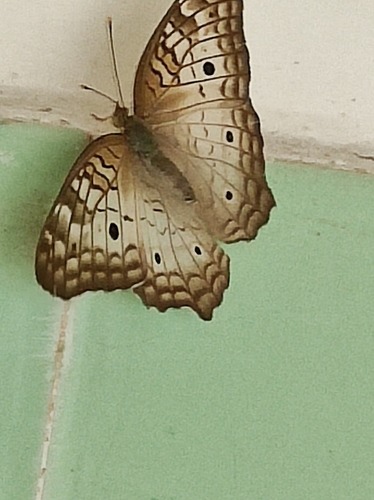
Scientific name: Anartia jatrophae
Common name: White peacock
Family: Nymphalidae
Order: Lepidoptera
Pollinator type: Primary pollinator
Habitat: Gardens, parks, and open areas
Geographic range: Southern United States to Argentina
Conservation status: Least Concern